Colin Van Ostern

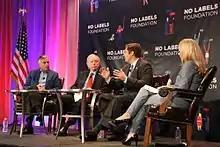
Van Ostern at a 2016 gubernatorial candidate forum steered by former Utah Governor Jon Huntsman Jr. and former Connecticut Senator Joe Lieberman.

In October 2014, 1,700 workers at Fairpoint Communications in New Hampshire, Maine, and Vermont went on strike after the company froze pensions, implemented pay reductions for new employees, and limited health care benefits. By late November, negotiations between the two sides had reached an impasse. On December 23, Van Ostern asked state officials to delay a proposed $13 million contract for state phone and data service with Fairpoint, citing the poor consumer service levels in the wake of the strike. Members of the striking labor union, IBEW, used the contract delay to call on the company to return to negotiations. Negotiations between the company and striking workers resumed on January 4, 2015 and the contract was passed unanimously on the Executive Council later that month. The strike was resolved in early February, and was the nation's largest and longest in 2014.